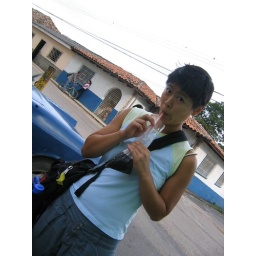
i kept trying to take the bottle with me, but somehow, i ended up with coke in a plastic bag.